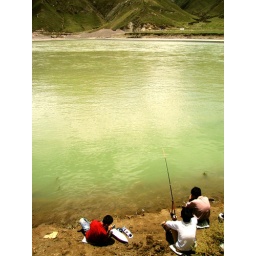
boys fishing along the river in Lhasa, Tibet, at the edge of the market